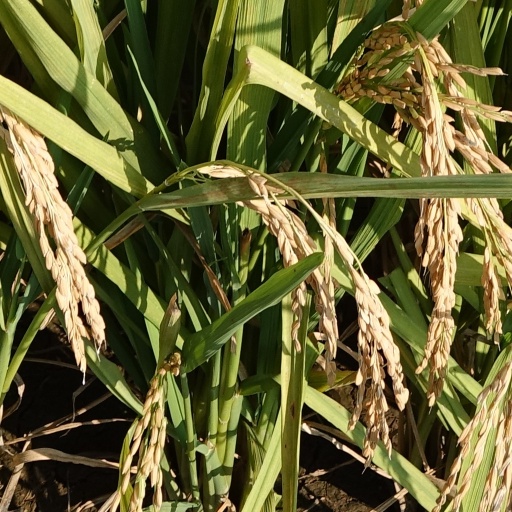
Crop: rice